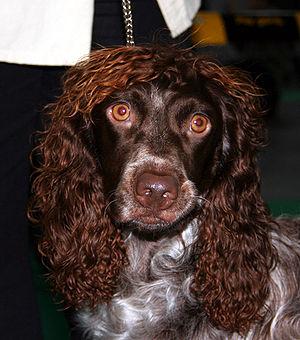
L‘épagneul de Pont-Audemer est une race de chien originaire du Marais-Vernier en Normandie, en France. C'est un épagneul à poil frisé et légèrement bourru, de couleur marron ou marron et gris chiné. C'est un chien de chasse réputé pour ses qualités de retriever en eau profonde et de broussailleur.